Speed (1984 film)

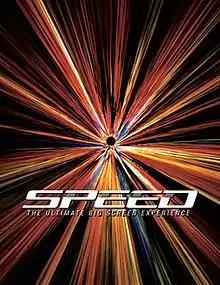
Internet promotional poster

Speed is a 1984 documentary film directed by Greg MacGillivray that examines humanity's obsession with speed across various domains, including auto racing and aerospace. It features thrilling visuals and highlights the achievements of notable speed enthusiasts. The film presents an exploration of speed's impact on culture and technology.